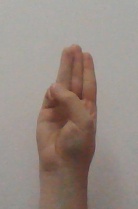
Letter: thaa